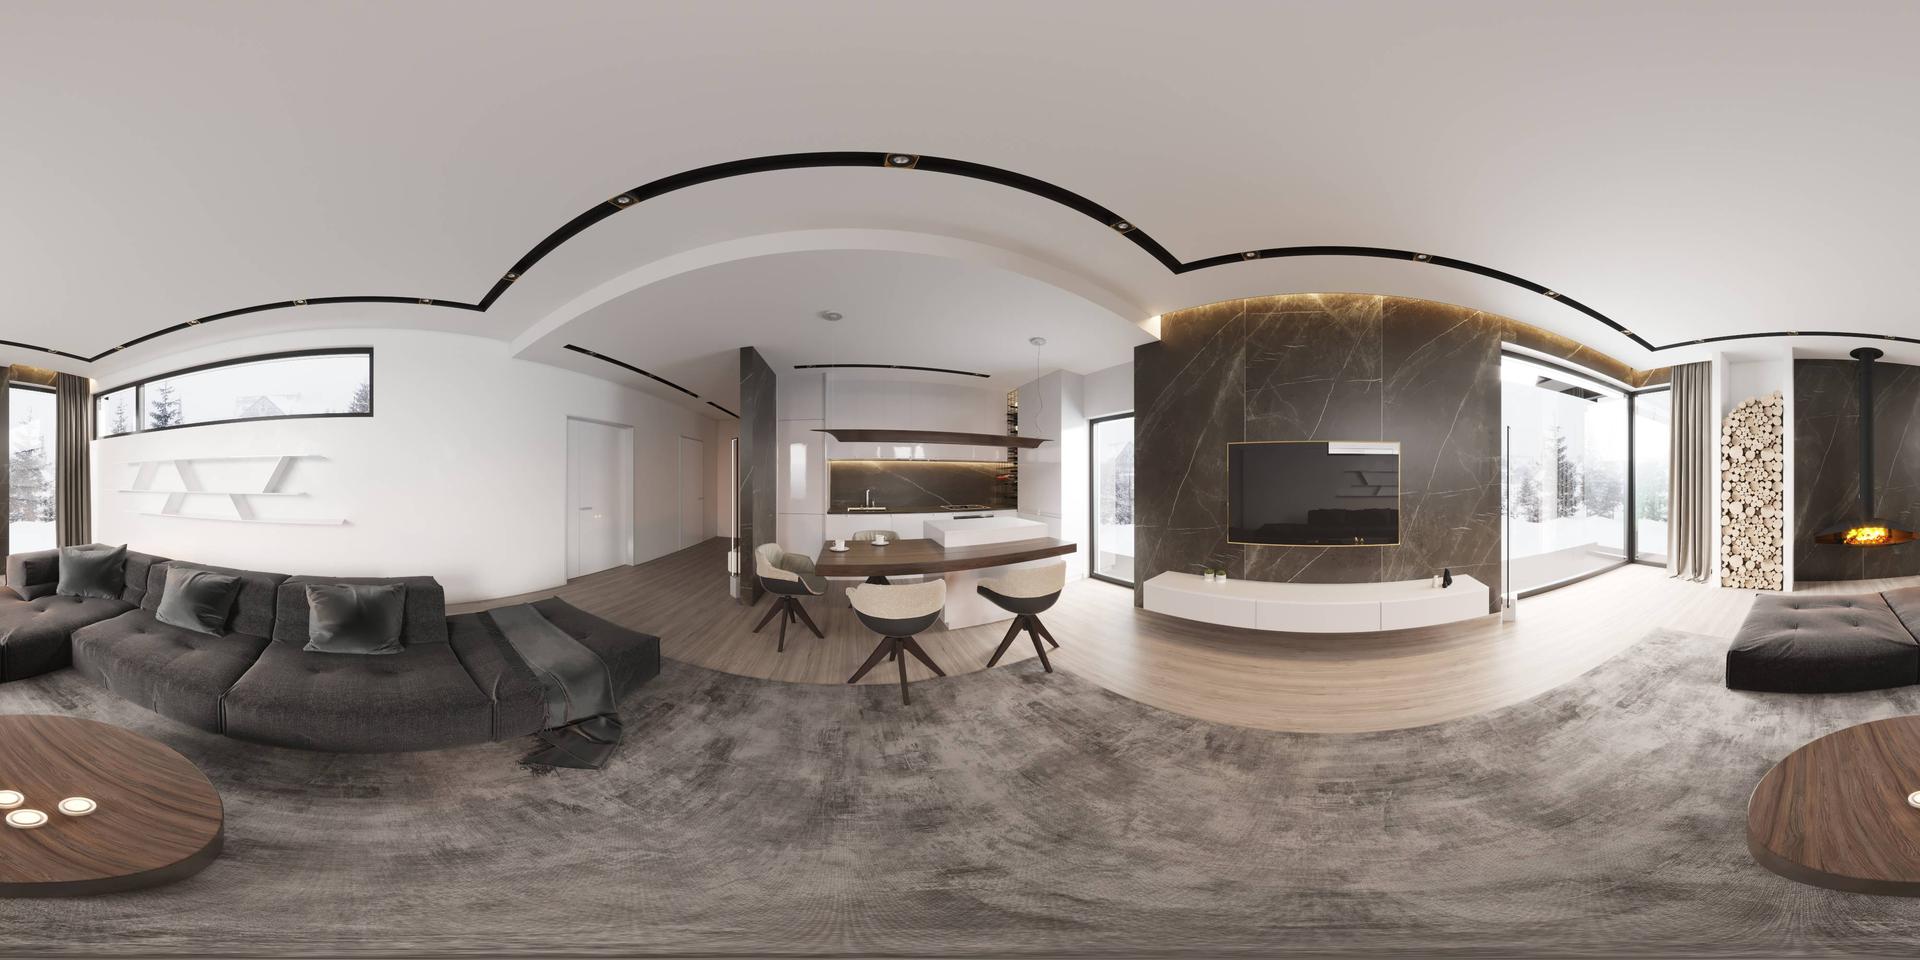
Referred object: TV on the wall

Referred object: the large wall-mounted flat-screen TV

Referred object: turn right, the tall stack of firewood next to the fireplace